Arcis-sur-Aube

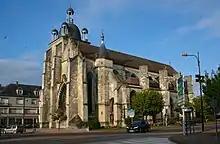
The Church of Saint-Étienne in 2007.

The Church of Saint-Étienne (16th century) is registered as an historical monument. It was bombed in June 1940 and then restored. It houses two pentagonal chapels and a flamboyant portal. The Church contains many items that are registered as historical objects: